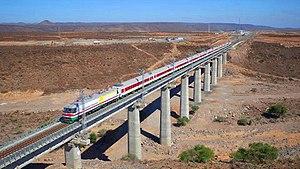
Addis-Abeba-Djibouti Chemin de fer dans le pont de Holhol.
La ligne de Addis Abeba à Djibouti est une ligne à voie normale longue de 756 km, reliant Djibouti, la capitale de la république homonyme à Addis-Abeba, capitale de l'Éthiopie.